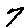
Label: 7